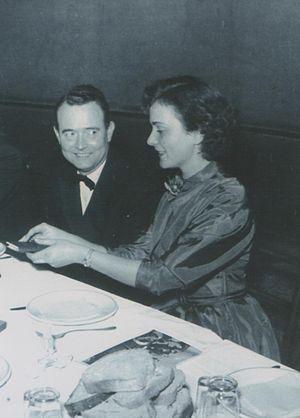
František Čáp est un réalisateur tchécoslovaque né le 7 décembre 1913 à Celákovice en Autriche-Hongrie et décédé le 12 janvier 1972 à Ankaran en Yougoslavie. Il utilise aussi parfois les noms F. Cap et Franz Cap.